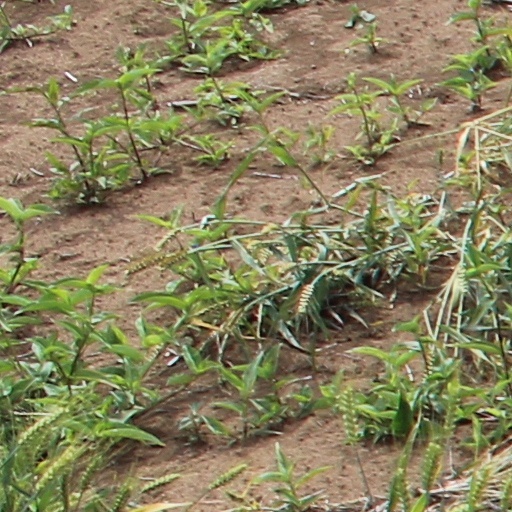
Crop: wheat